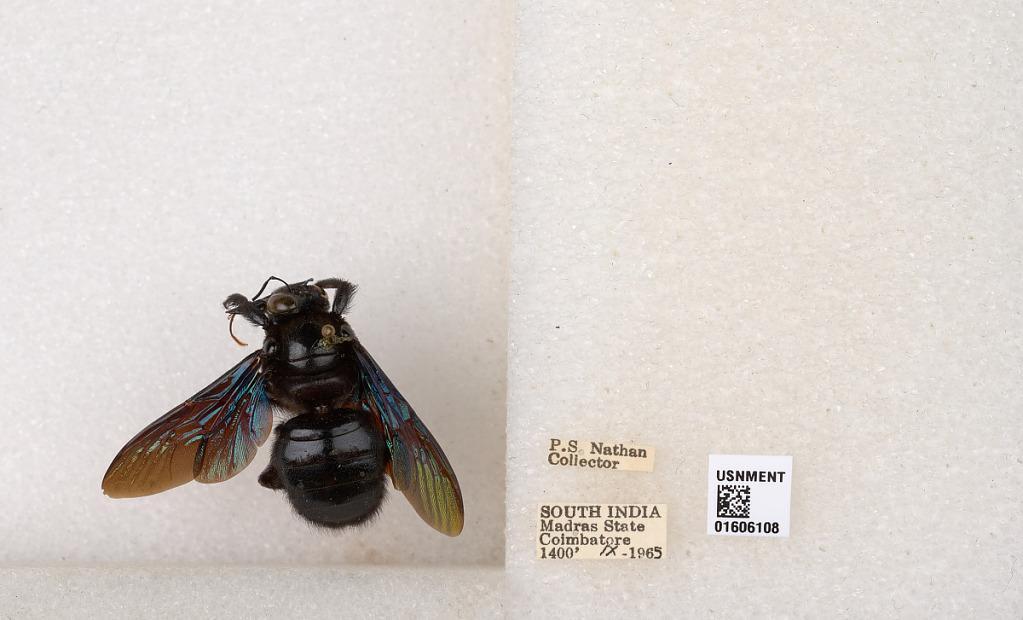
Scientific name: Xylocopa (Biluna) auripennis auripennis Lepeletier
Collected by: P. Nathan
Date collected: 1965-9-1
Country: India
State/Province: Tamil Nadu
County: Coimbatore
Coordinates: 10.9955, 76.9034